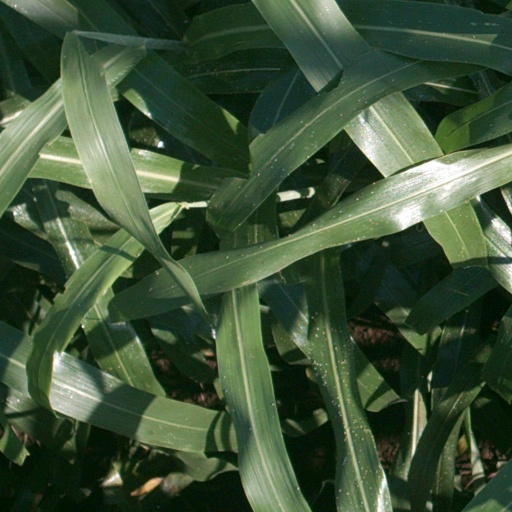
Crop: sorghum